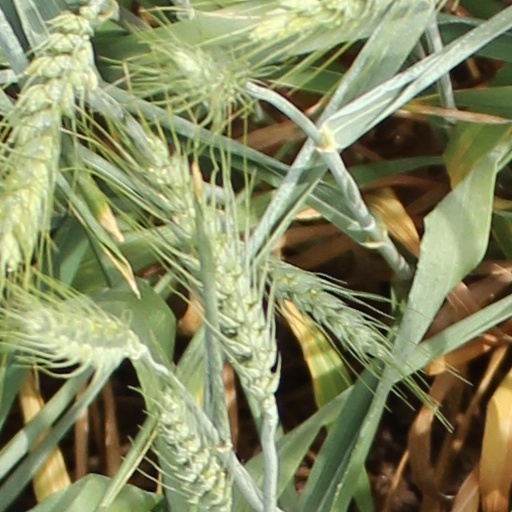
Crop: wheat